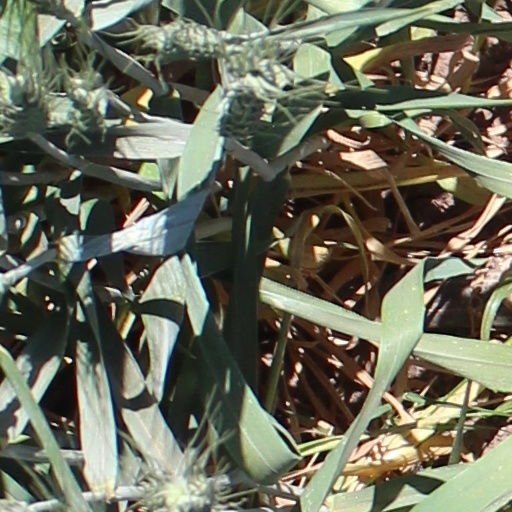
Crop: wheat